Alcohol and society

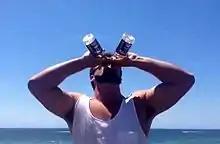
Neknominate have resulted in several deaths due to alcohol poisoning.

A 2019 survey conducted by the American Institute for Cancer Research (AICR) showed that only 45% of Americans were aware of the associated risk of cancer due to alcohol consumption, up from 39% in 2017. The AICR believes that alcohol advertising about the healthy cardiovascular benefits of modest alcohol overshadow messages about the increased cancer risks.